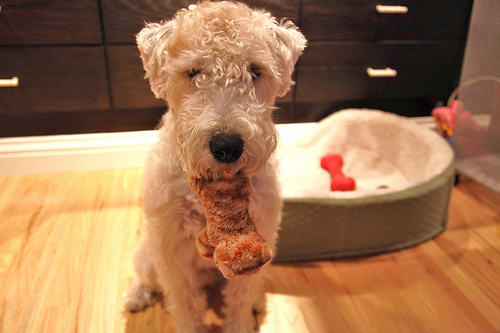
Animal: dog
Breed: wheaten_terrier